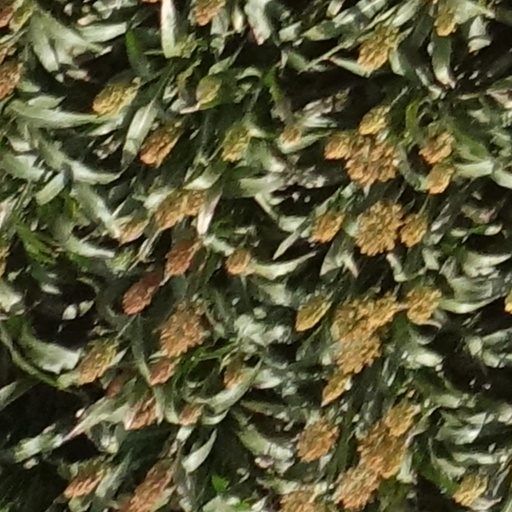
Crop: sorghum